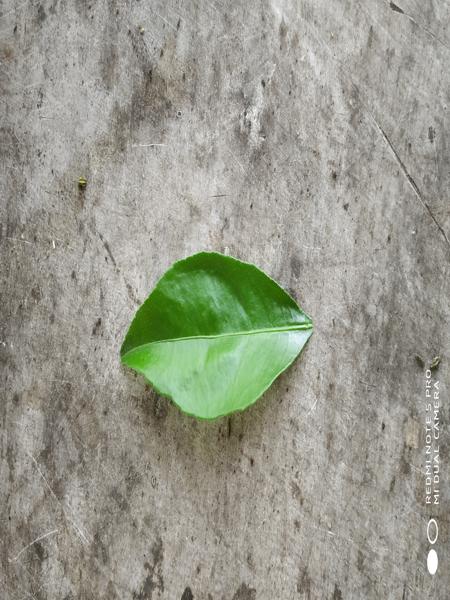
Plant: Citron lime (herelikai)